Bharathi Kannamma (2019 TV series)

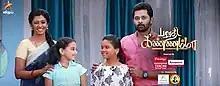
Barathi Kannama TV series poster

Bharathi Kannamma is a 2019 Indian Tamil-language television series that aired on Star Vijay and is available to stream on Disney+ Hotstar, directed by Praveen Bennett.